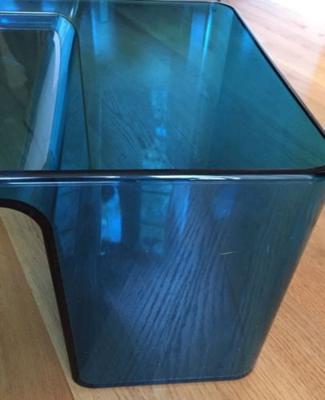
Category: table